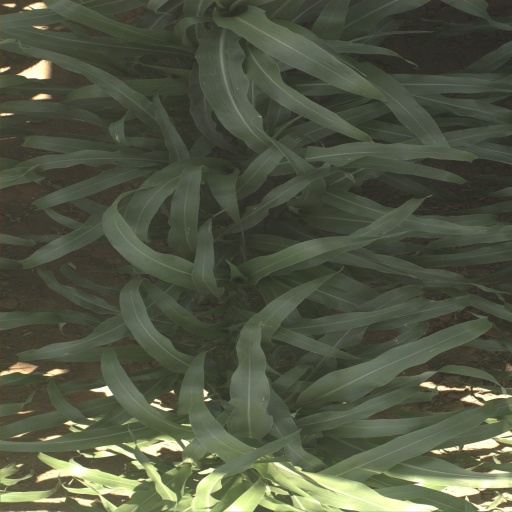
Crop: sorghum